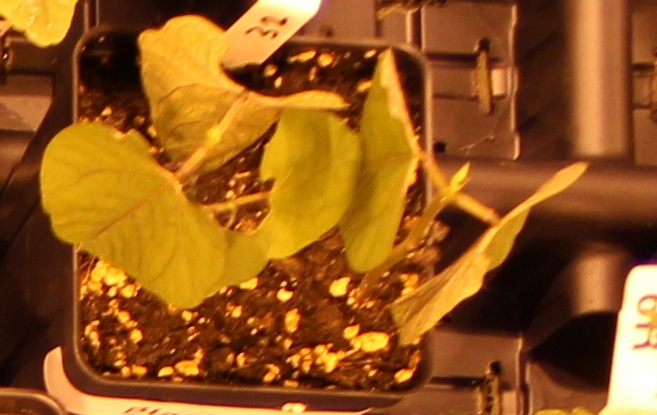
Label: Blackbean